Erna Beilhardt

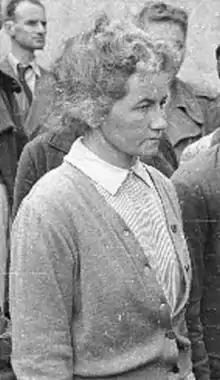
Beilhardt arriving at her trial (1946)

Erna Beilhardt (7 February 1907 – 1999) was a German female guard at Stutthof concentration camp during the Holocaust. A member of the SS-Aufseherin, or overseer, Beilhardt was also a nurse affiliated with the German Red Cross during the last year of World War II. According to a Polish historian, the case of Beilhardt is the only known instance of an SS guard outright refusing to serve in Stutthof after receiving training.